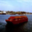
Label: ship